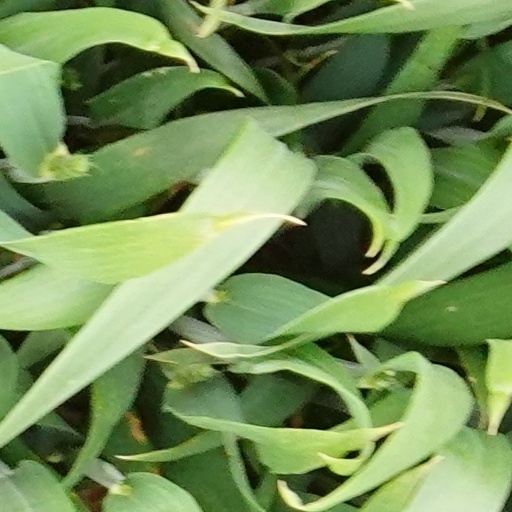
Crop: wheat